Bak (instrument)

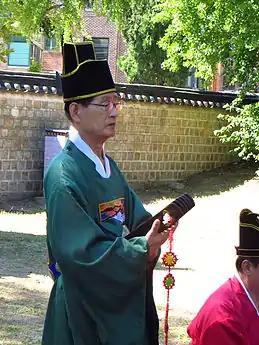
Confucian ritual at Munmyo Shrine, Sungkyunkwan "seowon"

Bak is a wooden clapper used in Korean court and ritual music. The person playing the bak is called jipbak, serving as the conductor or musical supervisor for the group. The bak creates the clapping sound if clapped to indicate when the music starts.